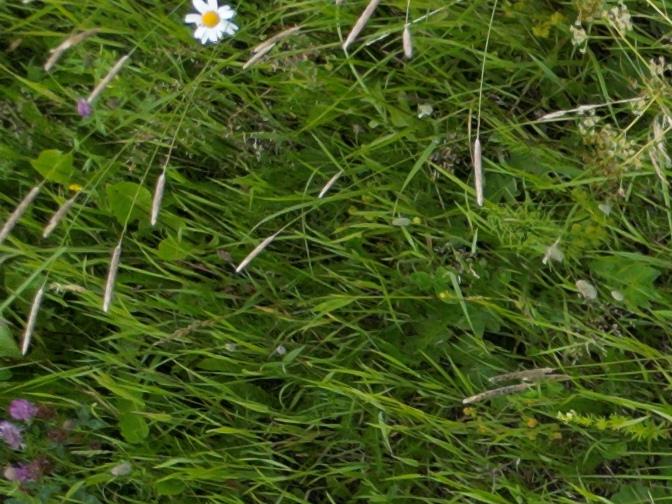
Flowers visible:  daisy flowers